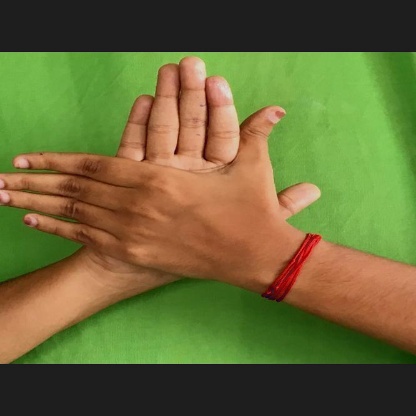
Mudra: Chakra